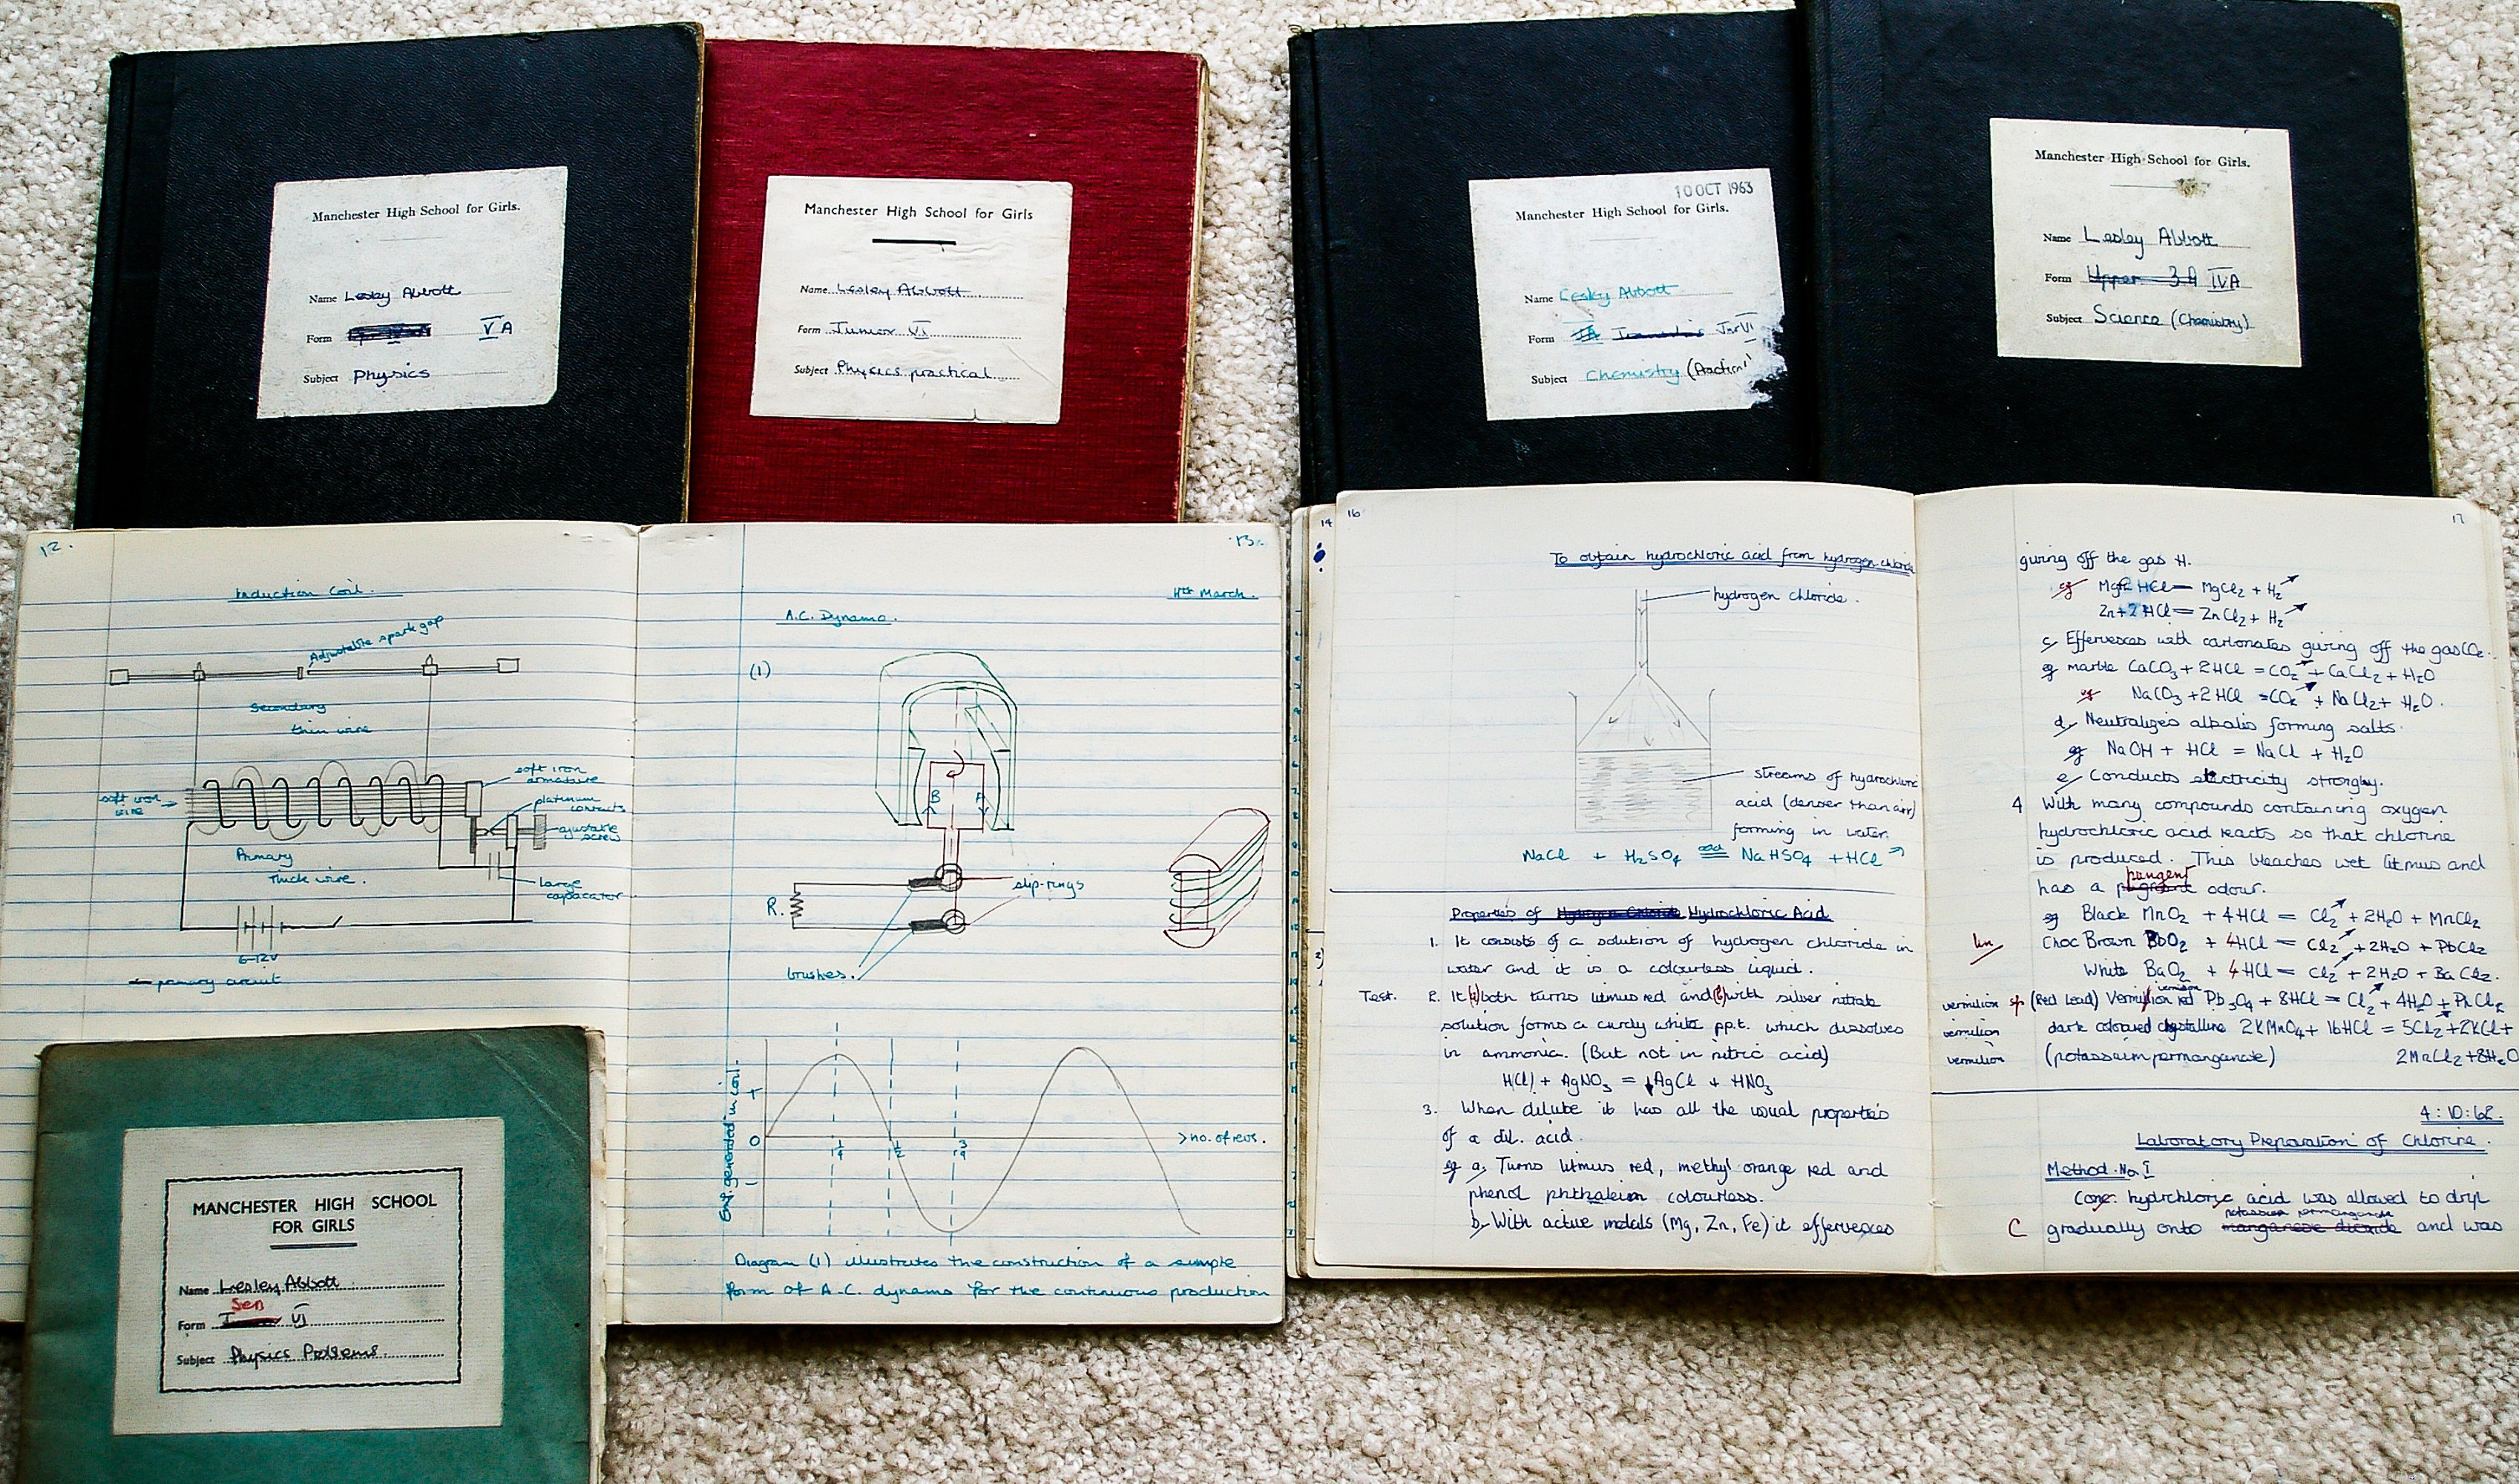
writing, book, exercise, education, label, brand, england, science, text, school, document, physics, 1960s, chemistry, diagrams, academic certificate